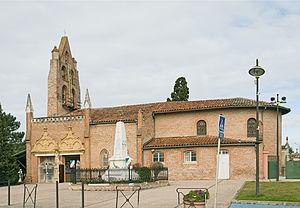
Saint-Jean est une commune française, située dans le département de la Haute-Garonne, en région Occitanie.
La liste des églises de la Haute-Garonne recense de manière exhaustive les églises situées dans le département français de la Haute-Garonne.